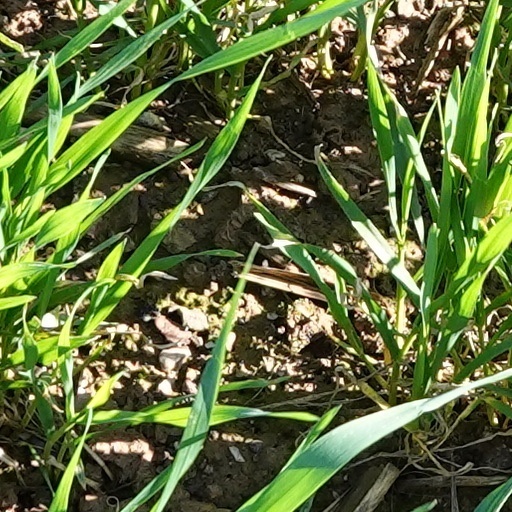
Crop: wheat